970th Airborne Air Control Squadron

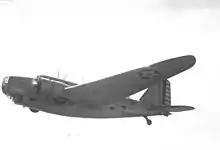
Douglas B-18, initial squadron aircraft

The first predecessor of the squadron, the 29th Bombardment Squadron, was activated on 1 April 1941, at Borinquen Field, along with the 44th and 45th Bombardment Squadron as one of the original squadrons of the 40th Bombardment Group. The squadron drew its flying cadre from the 25th Bombardment Group and most of its ground personnel from the 24th Air Base Group. It was equipped with Douglas B-18 Bolo aircraft with a mission of defending the eastern approaches to the Panama Canal. It flew training missions in the Eastern Caribbean until the Japanese attack on Pearl Harbor on 7 December 1941, they began flying antisubmarine patrol missions. In June 1942, the 40th Group and its squadrons departed Puerto Rico for bases in Central America. The 29th Squadron arrived at its new station, Aguadulce Army Air Field, Panama on 16 June 1942.